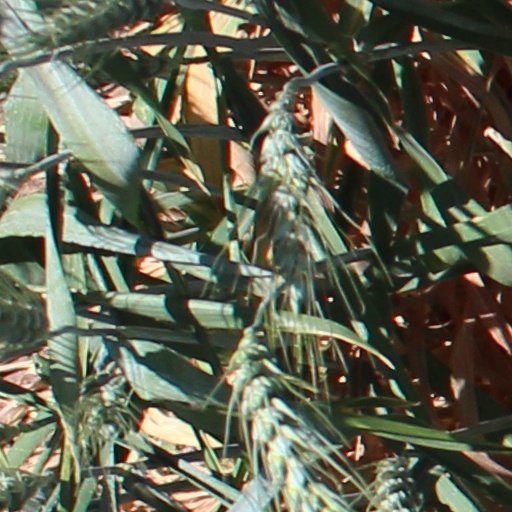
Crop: wheat